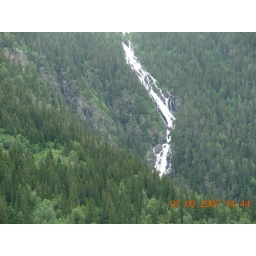
Hydroelectric plant that Germans used in WWII to make heavy water